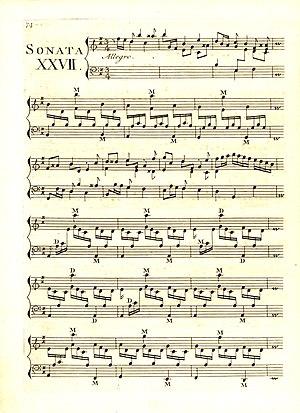
La sonate K. 27, dans une édition des Essercizi per gravicembalo, publiés à Amsterdam en 1742.
La sonate K. 27 en si mineur est une œuvre pour clavier du compositeur italien Domenico Scarlatti. C'est la vingt-septième sonate du seul recueil publié du vivant de l'auteur, les Essercizi per gravicembalo, qui contient trente numéros.